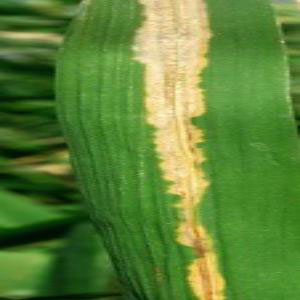
Disease: Bacterialblight